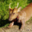
Label: deer